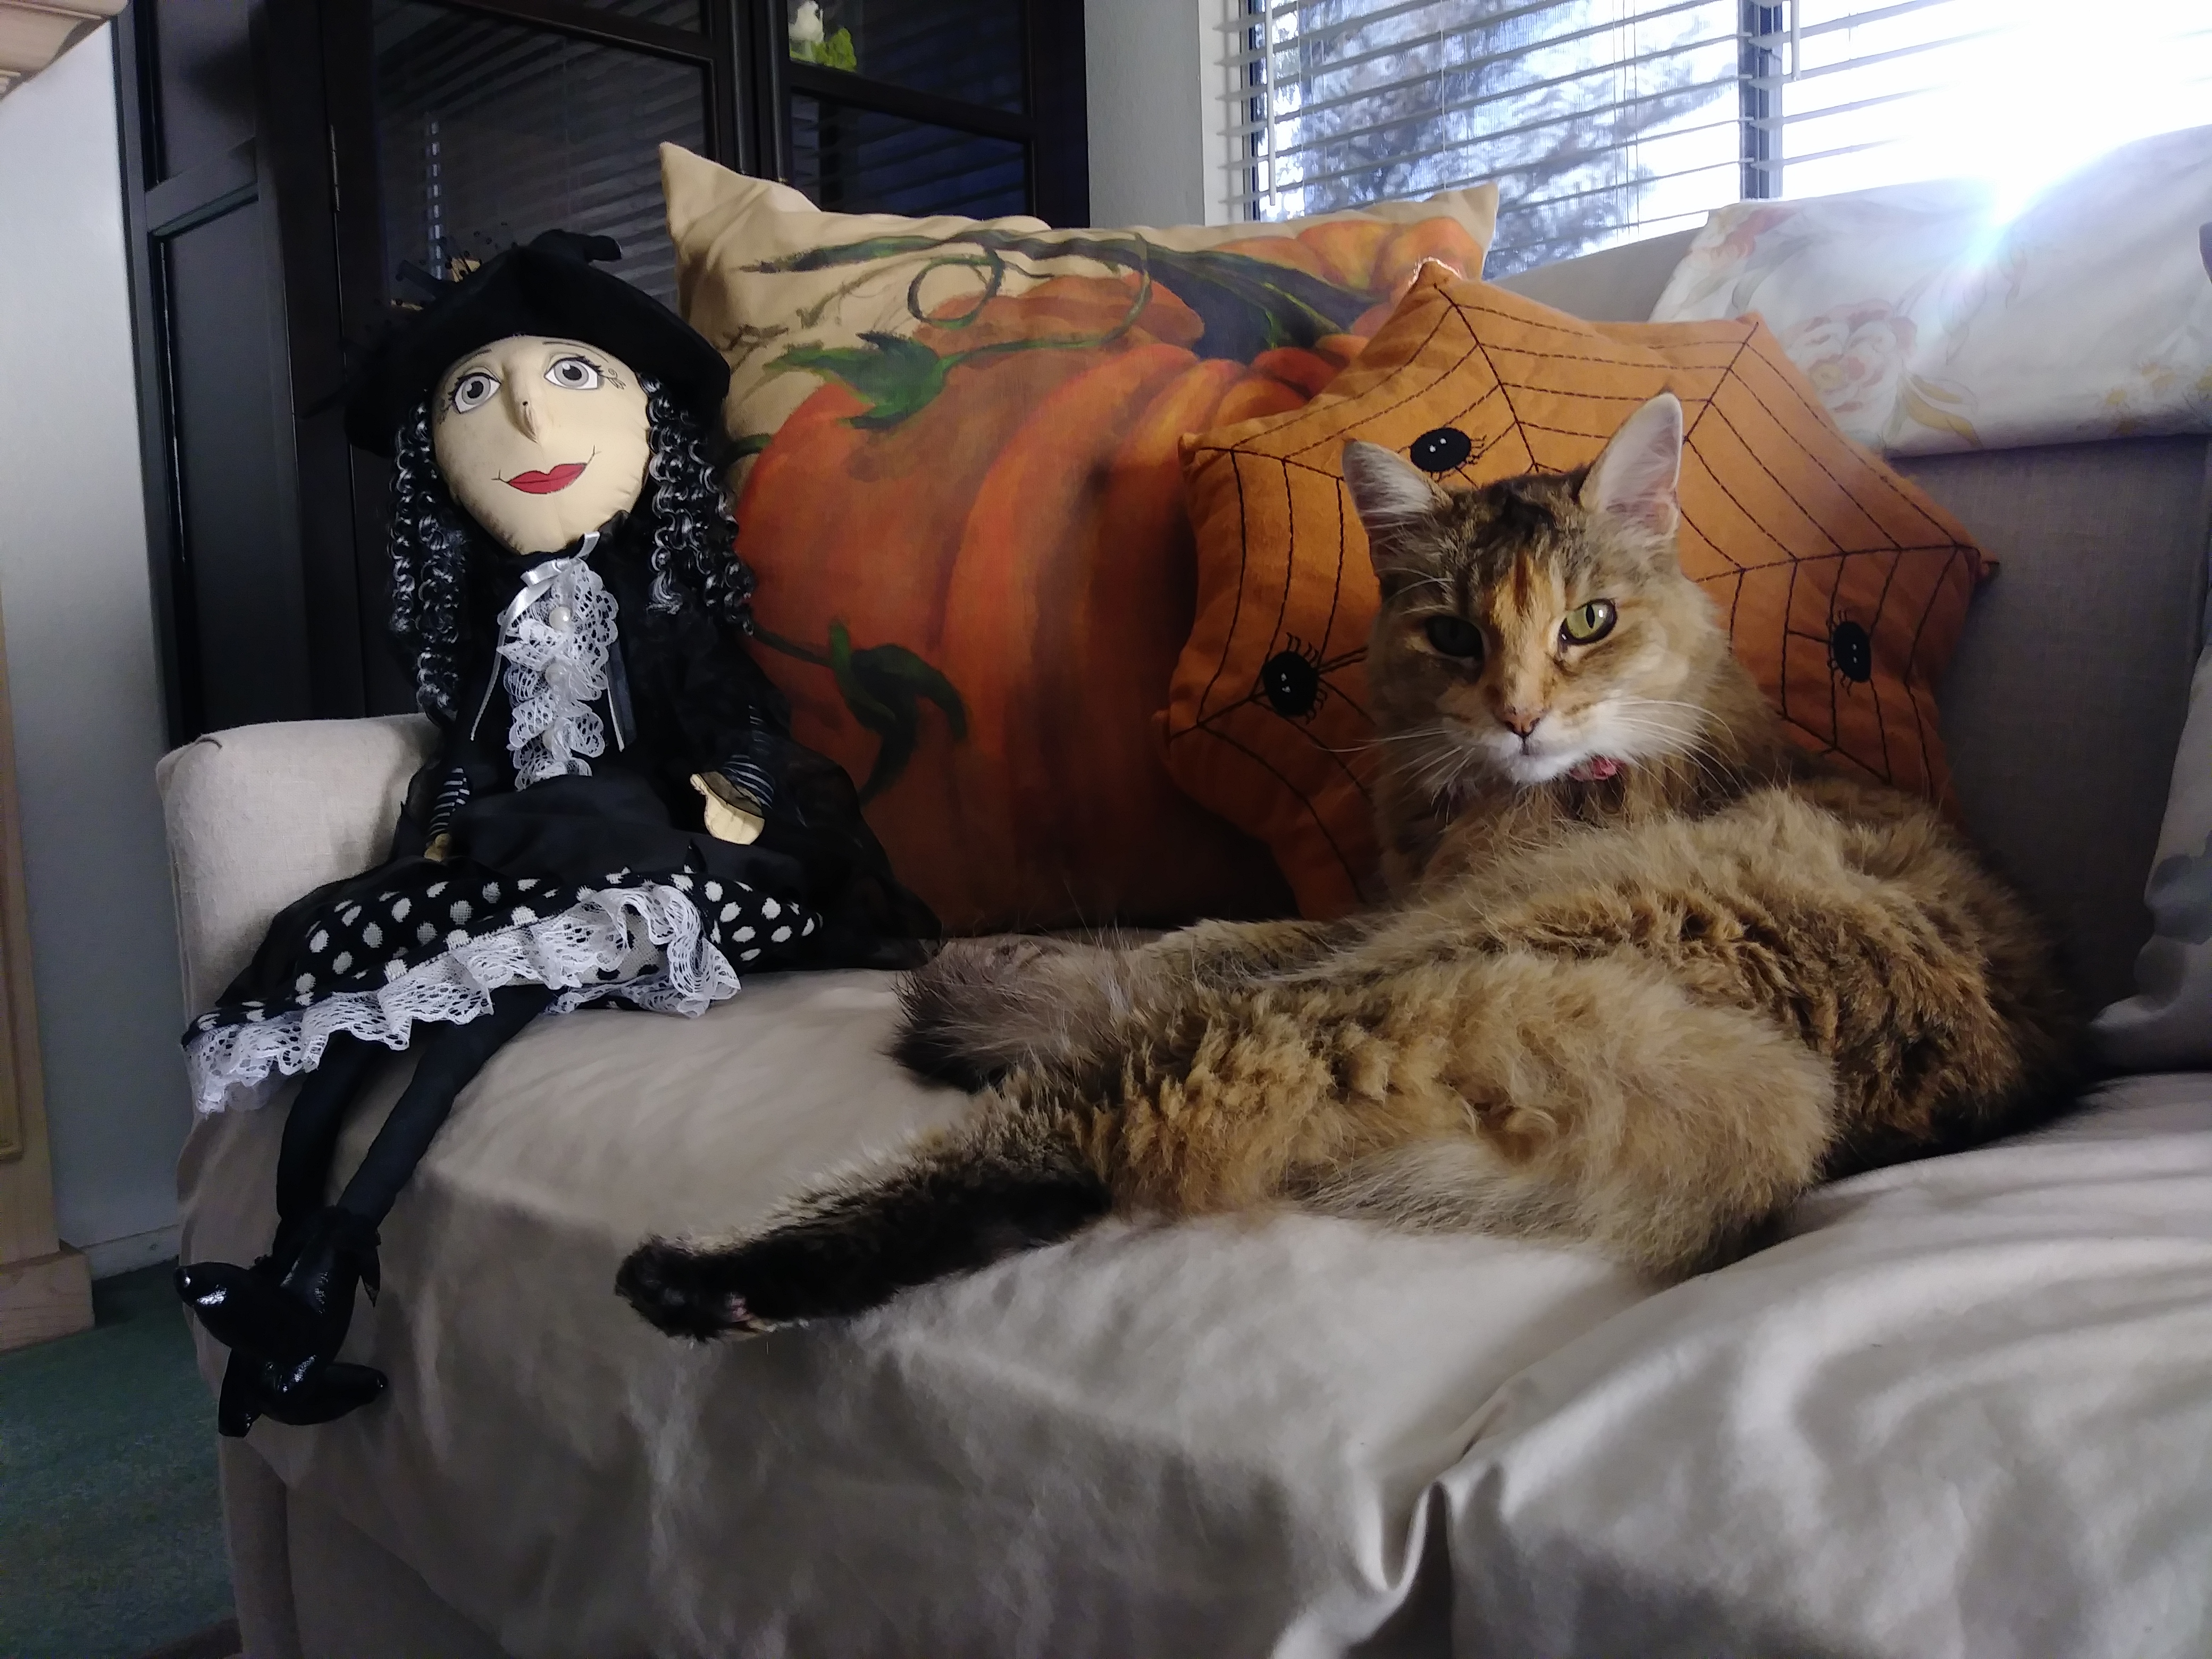
cat, halloween, witch, holiday, fall, october, mammal, vertebrate, small to medium sized cats, cat like mammal, fur, whiskers, carnivoran